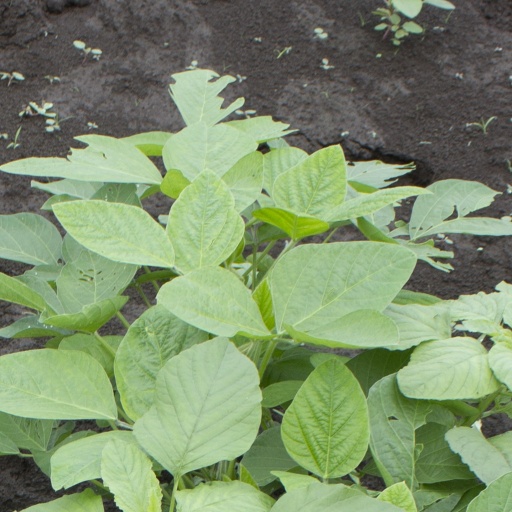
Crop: soybean